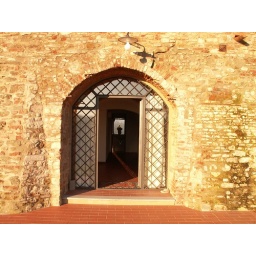
Me infront of a mirror in a country house